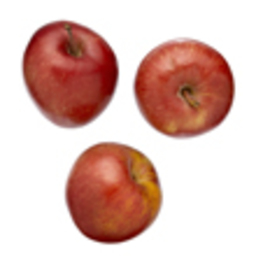
Label: Apple